Cholinergic blocking drug

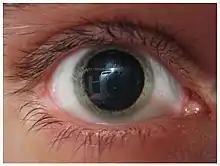
Mydriasis

Mild symptoms include tachycardia, flushed face, mydriasis and blurred vision, fever, dry mouth and skin, and urinary retention. Early stage of overdose can lead to central nervous system stimulation, for instance, hyperactivity, followed by depression, such as agitation (Anxiety or nervous), delirium, disorientation, hallucinations, seizures, hypertension, or hyperthermia. In late or severe stage of overdose, it could lead to coma, medullary paralysis, death.